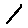
Label: 1